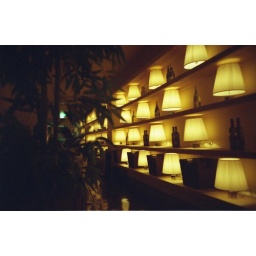
lamps all over the wall (again)